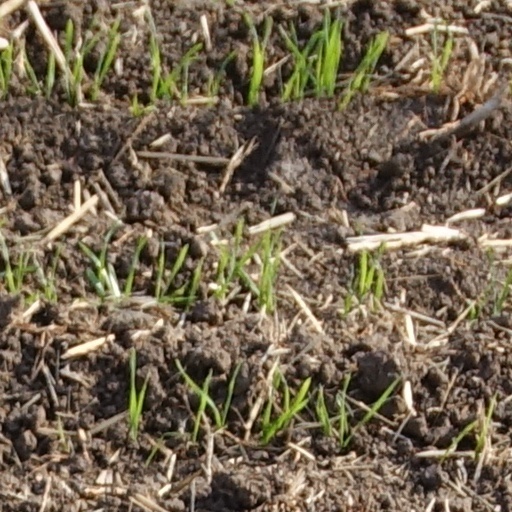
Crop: wheat